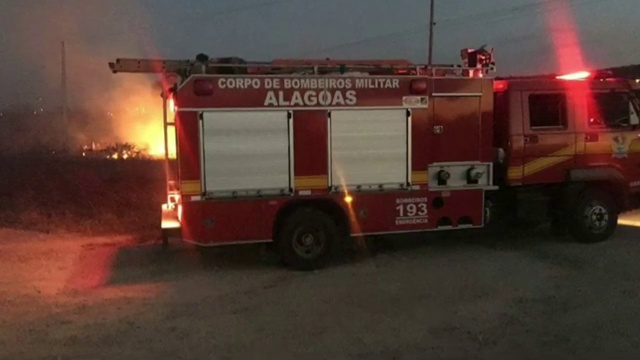
Fire: yes
Smoke: yes